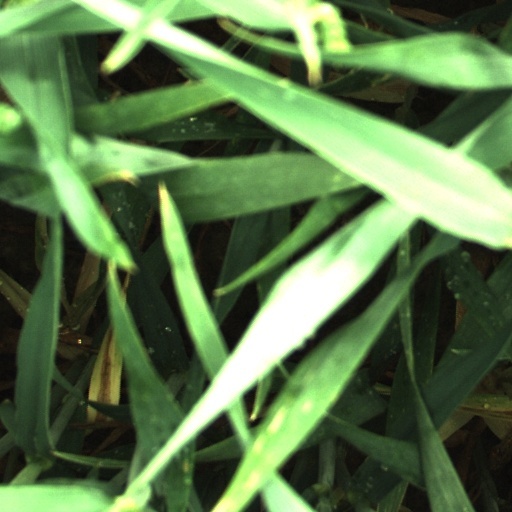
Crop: wheat